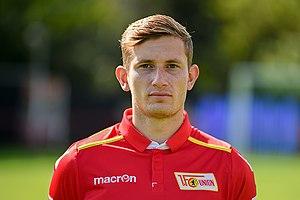
Robert Andrich, né le 22 septembre 1994 à Berlin, est un footballeur allemand qui évolue au poste d'arrière gauche au 1. FC Union Berlin.